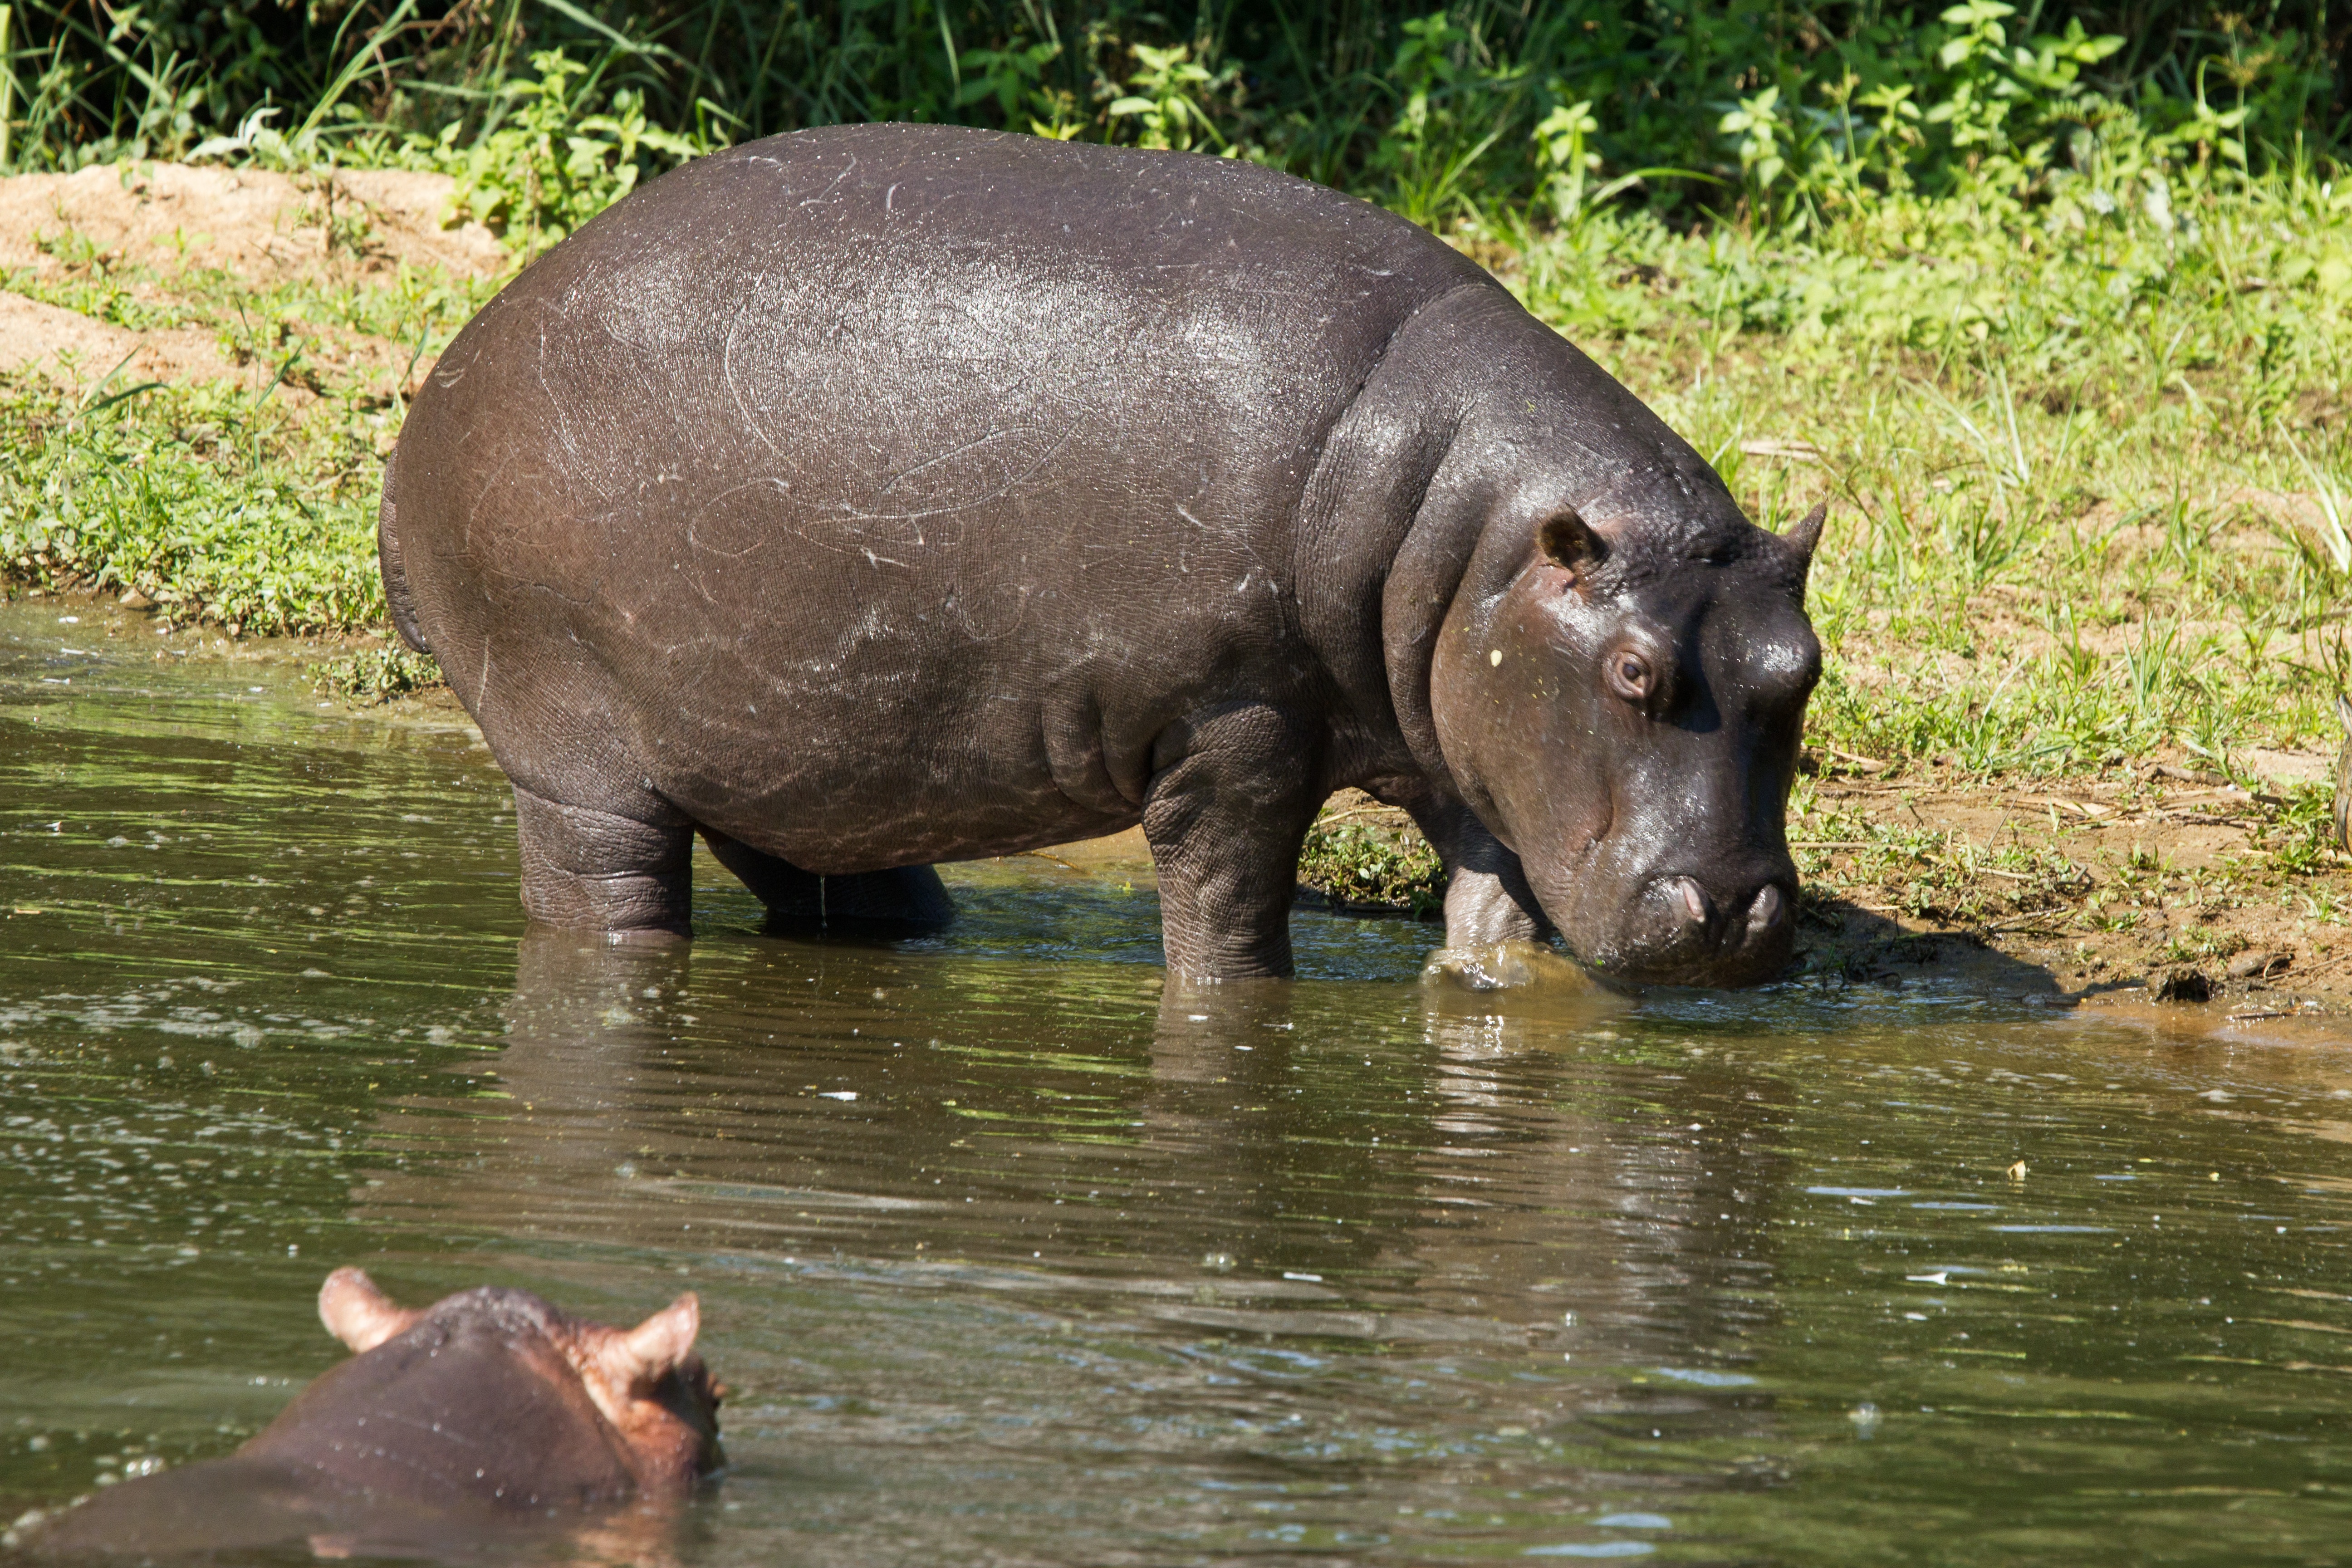
animal, wildlife, zoo, africa, mammal, fauna, rhinoceros, vertebrate, safari, hippopotamus, hippo, water buffalo, indian elephant, amphibious, weight loss, tapir